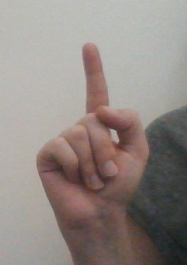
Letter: bb